Bowers Fly Baby

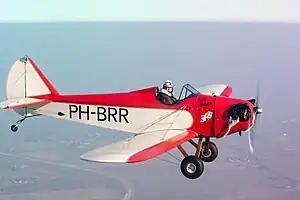

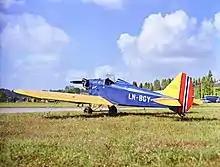
Fly Baby

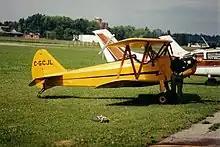
A Bowers Bi-Baby, this is the Fly Baby with the upper wing installed

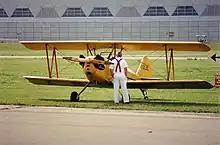
A Bowers Bi-Baby, front view

The Bowers Fly Baby is a homebuilt, single-seat, open-cockpit, wood and fabric low-wing monoplane that was designed by famed United States aircraft designer and Boeing historian, Peter M. Bowers.